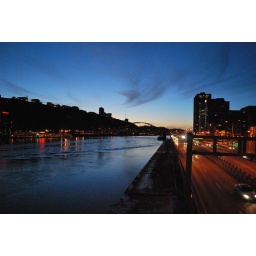
The sun setting on the Smithfield street bridge in downtown Pittsburgh